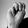
ASL letter: M